Oleksandr Peklushenko

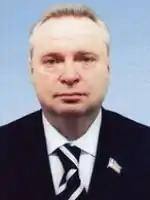
Пеклушенко Олександр Миколайович

Oleksandr Peklushenko (29 August 1954, Zaporizhzhia – 12 March 2015, Soniachne, Zaporizhzhia Raion) was a Ukrainian politician and public figure. He served as a member of the Verkhovna Rada during its IV, V, and VI convocations, and was the chairman of Zaporizhzhia Regional State Administration from 2011–2014. Peklushenko was also a member of the Political Council of the Party of Regions.